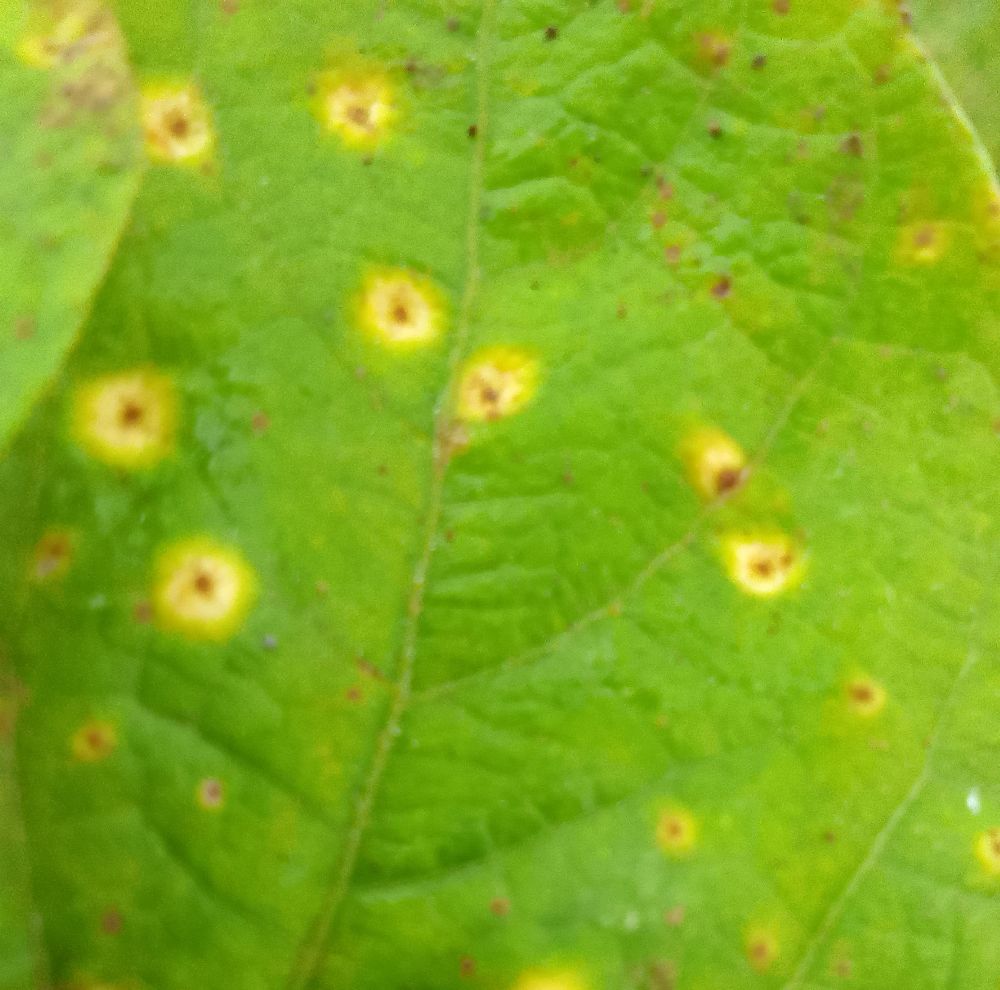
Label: rust